Pang Yao

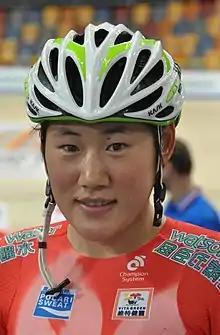
Pang in 2016

Pang Yao (born 27 May 1995) is a Hong Kong road and track cyclist, who most recently rode for UCI Women's Continental Team . She represented her nation as a junior on the road at the 2012 UCI Road World Championships and 2013 UCI Road World Championships and at the track at the 2015 UCI Track Cycling World Championships.